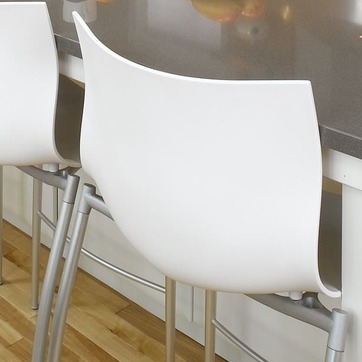
Material: plastic